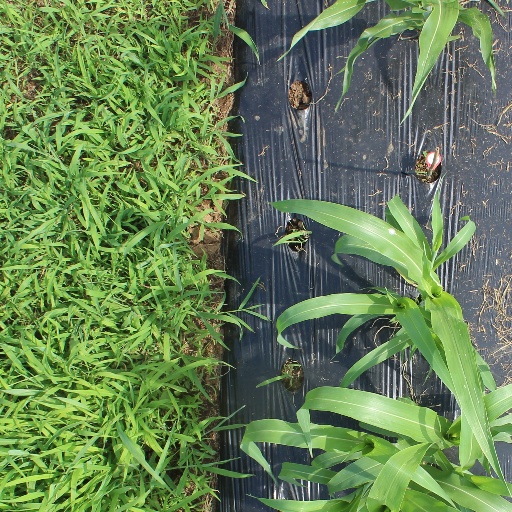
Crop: sorghum